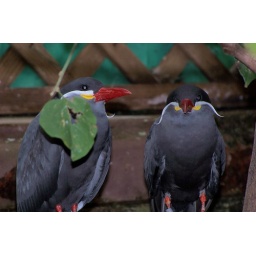
These two were hiding behind a plant in the Aviary but I still spotted them.